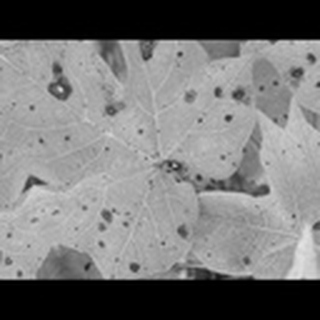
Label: cotton_target_spot